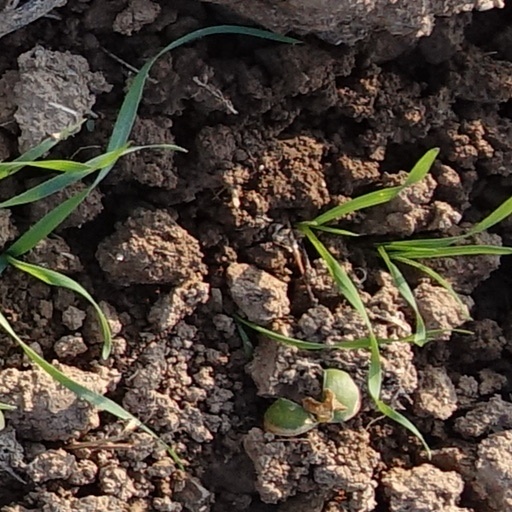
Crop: wheat